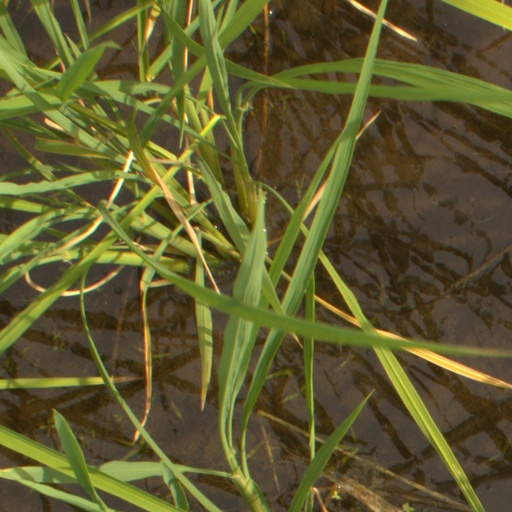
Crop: rice